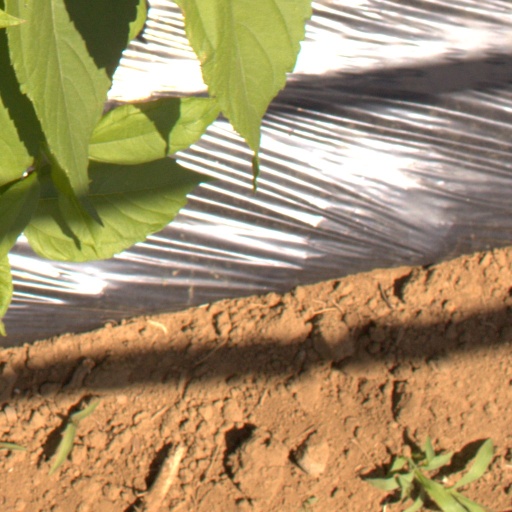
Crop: Jerusalem artichoke